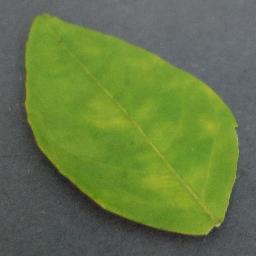
Label: Orange___Haunglongbing_(Citrus_greening)